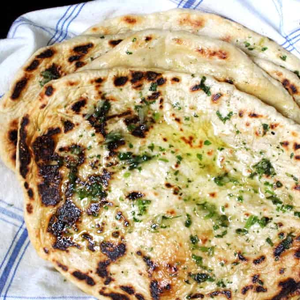
Dish: naan